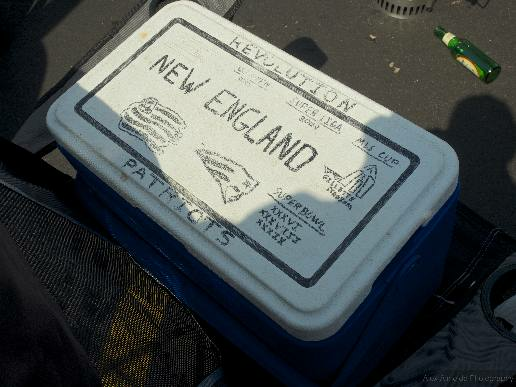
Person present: No